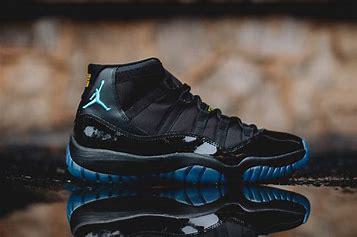
Brand: Jordan
Model: 11 Retro